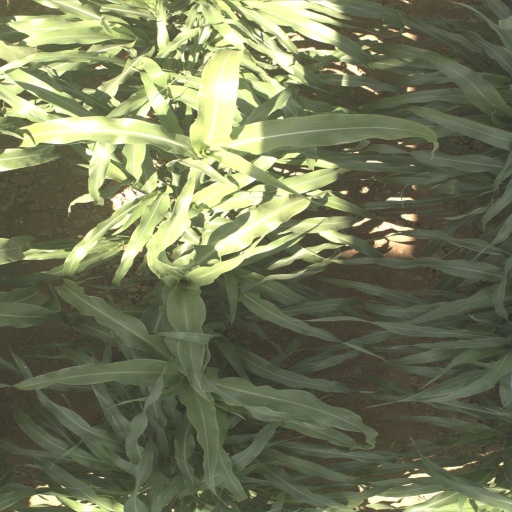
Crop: sorghum